Uyghur cuisine

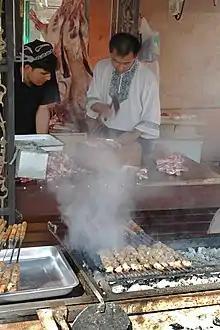
"Kawaplar" (lamb kebabs)

Meat is a main ingredient in many Uyghur dishes. The most well-known meat dish are "kawaplar", which are kebabs made from lamb or beef and seasoned with salt, black pepper, chili powder, and cumin and directly eaten off the skewer. While usually made on a grill and sold in food stalls on the road, there are also "tunur kawap", which are made in a "tunur" clay oven.